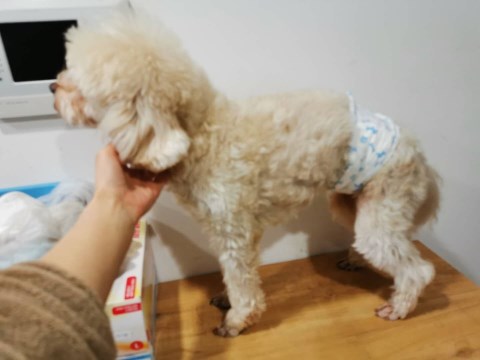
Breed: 2925-n000114-toy_poodle